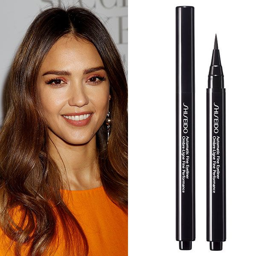
the beauty products celebrities are obsessed with photo